Brilliant Dadashova

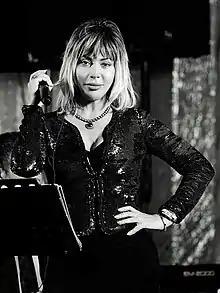

Brilliant Suleyman gyzy Dadashova (born 15 September 1959 or 1965, according to other sources) is an Azerbaijani pop singer.